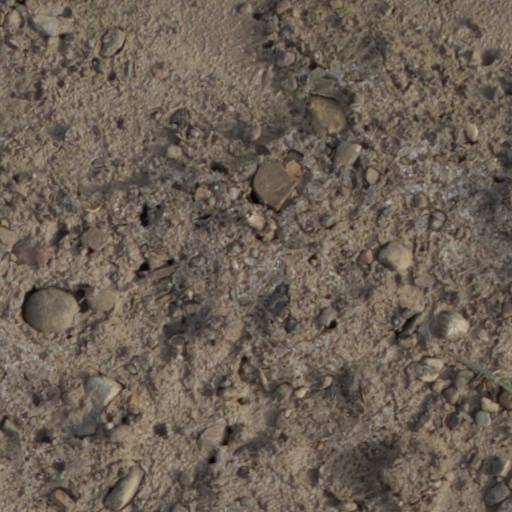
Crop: wheat